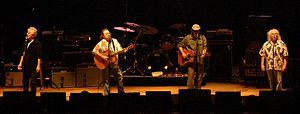
Navne i Rock and Roll Hall of Fame / Udøvende kunstnere
left to right: Graham Nash, Stephen Stills, Neil Young (not inducted with the band) and David Crosby
Navne i Rock and Roll Hall of Fame er en oversigt over de navne, der er optaget i Rock and Roll Hall of Fame i USA. Listen er ikke komplet, se den på Rock and Roll Hall of Fames liste over de optagne navne.